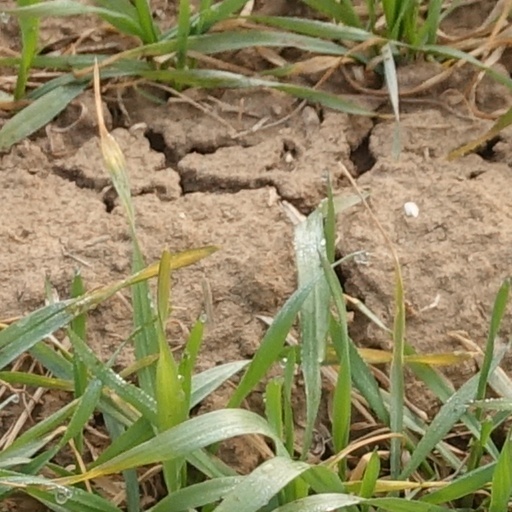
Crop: wheat